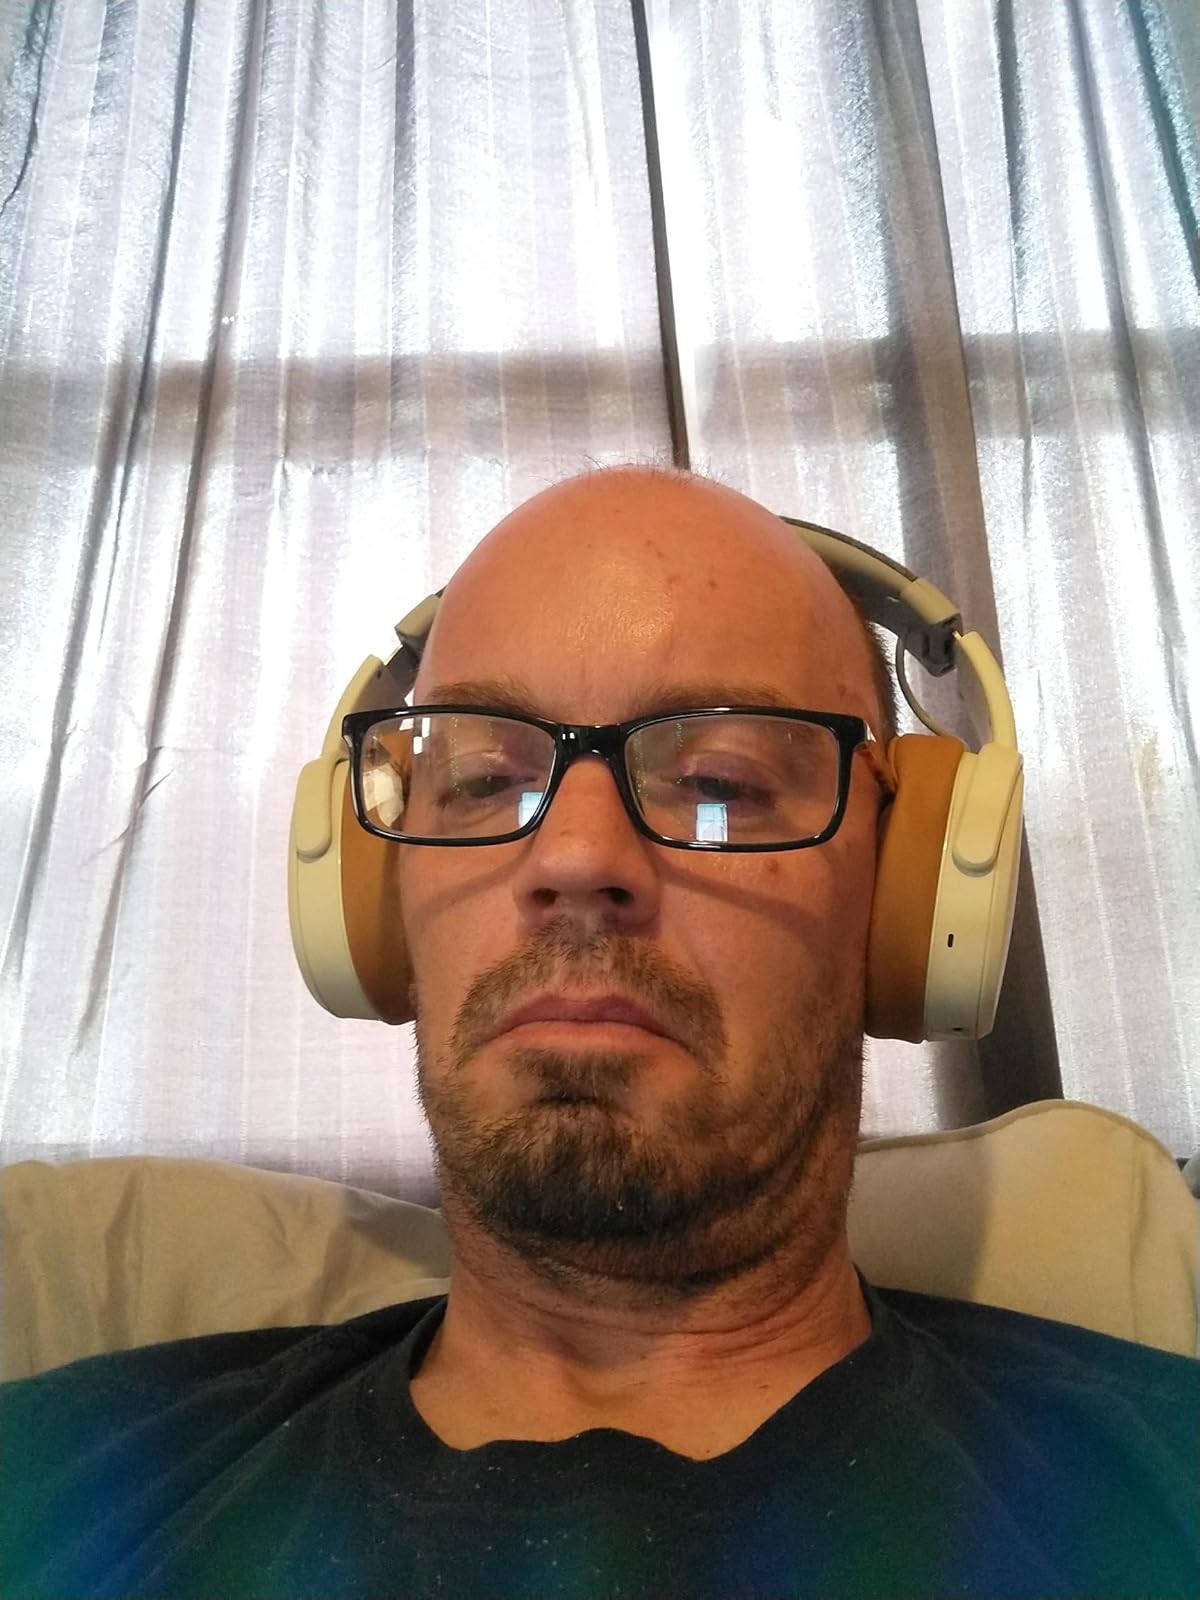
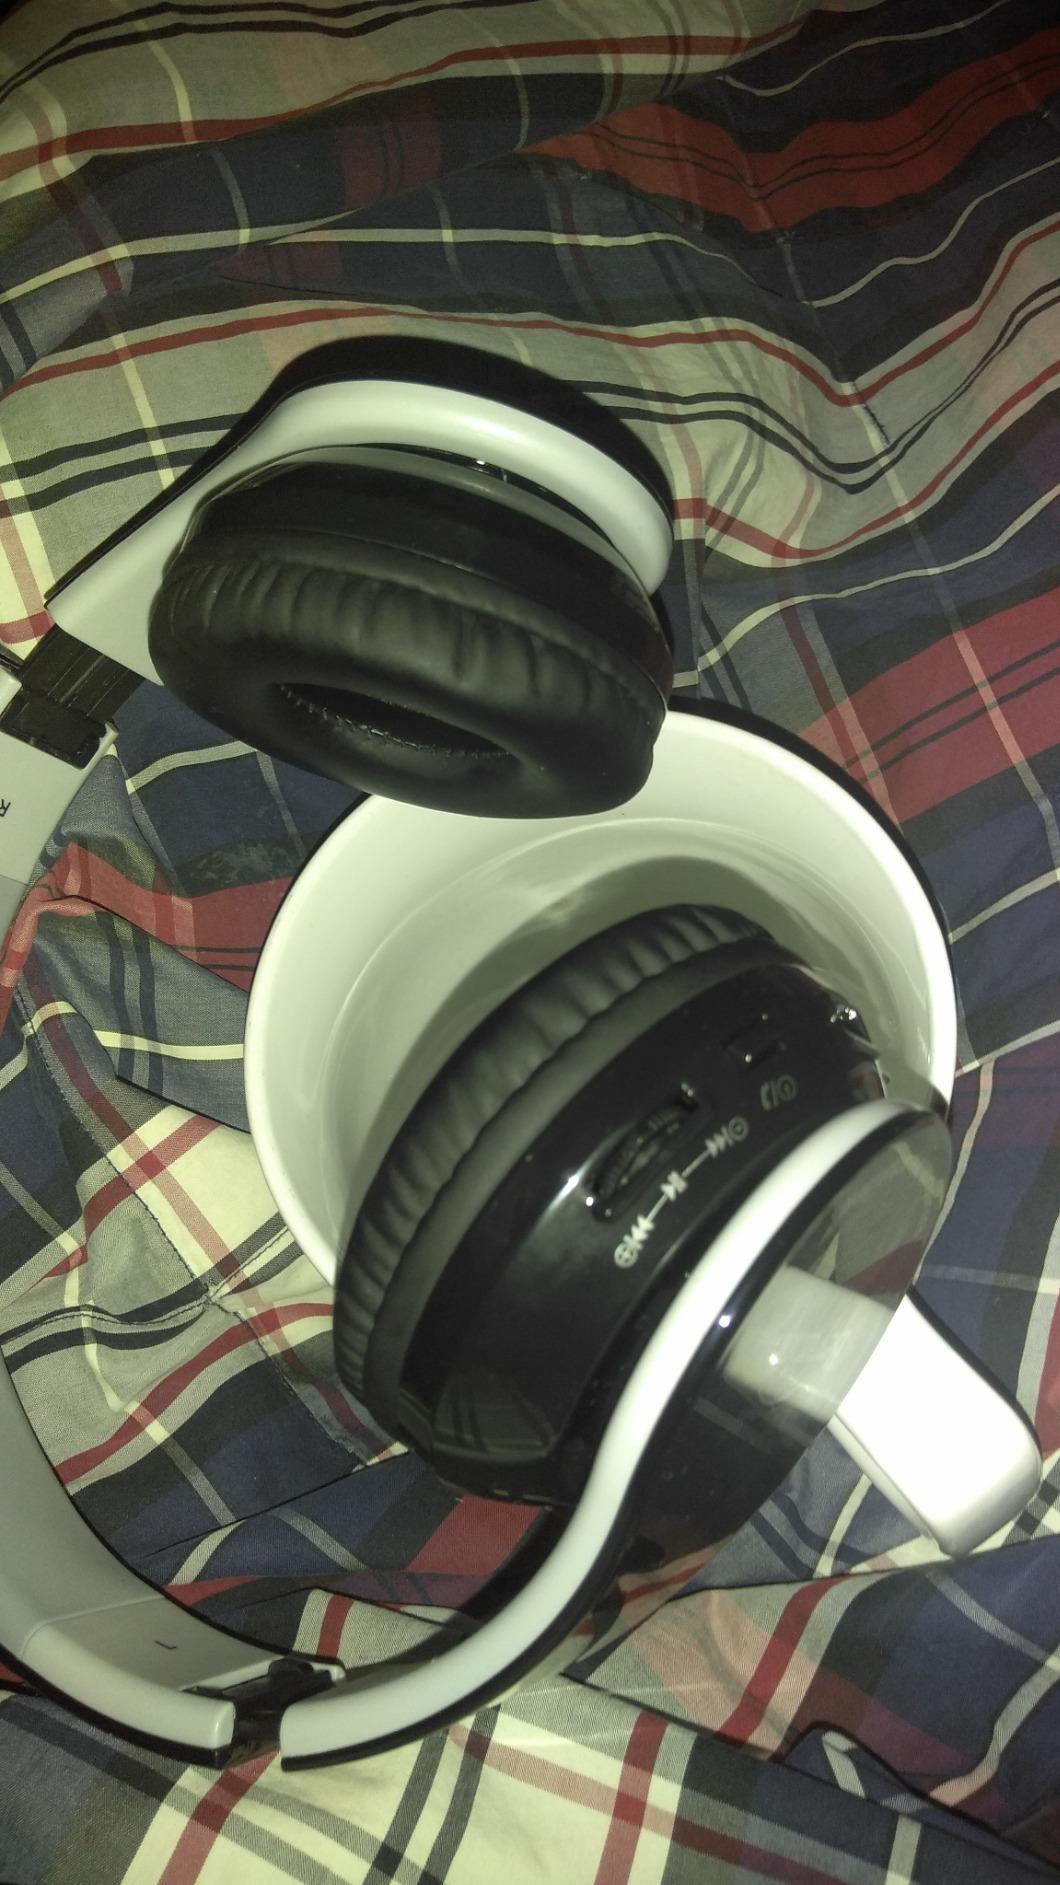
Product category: headphones
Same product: no